807

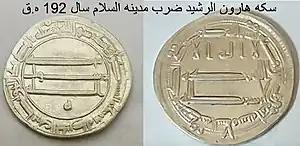
Dirham of Harun al-Rashid 192 AH/807 CE, Baghdad

Year 807 (DCCCVII) was a common year starting on Friday of the Julian calendar, the 807th year of the Common Era (CE) and Anno Domini (AD) designations, the 807th year of the 1st millennium, the 7th year of the 9th century, and the 8th year of the 800s decade.